Shatursky District

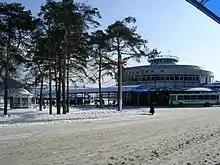
Shatura bus station in winter

Just like in all of the Meshchera Lowlands, the district contains many forests, rivers, lakes, and swamps. Its forests are mostly coniferous and pine, and occupy about 45% of the total territory of the district.